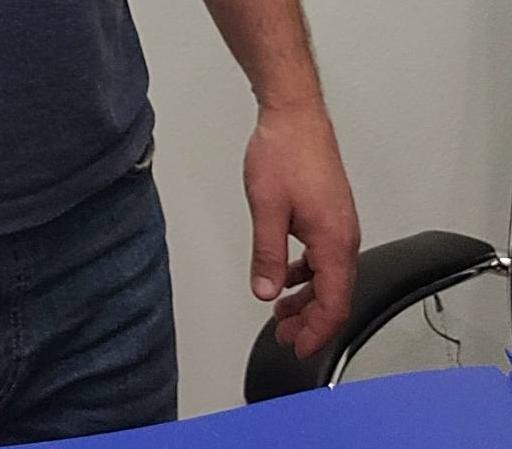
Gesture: no_gesture